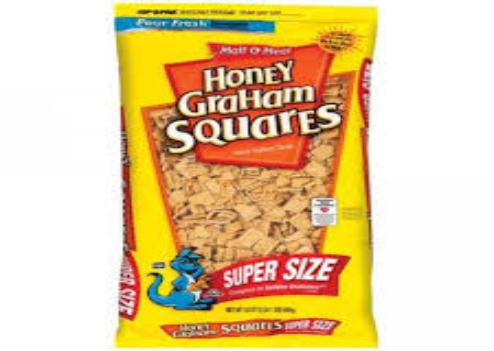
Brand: Honey Graham
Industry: Food